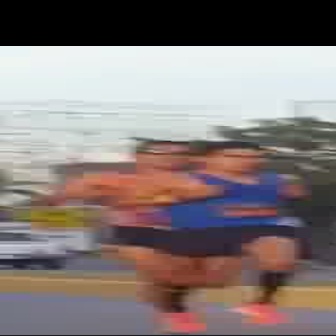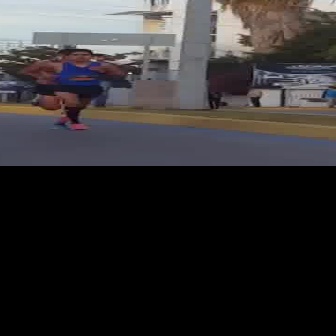
  Please identify the target specified by the bounding box [110,140,303,332] in the first image and locate it in the second image. Return the coordinates in [x_min,y_min,x_max,y_max] format.
Answer: [38,48,120,130]